Mimosas (film)

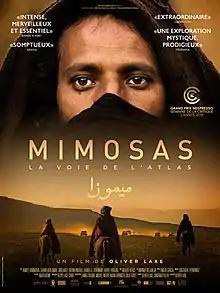
Film poster

Mimosas (original title: Mimosas) is a 2016 drama film directed and co-written by Oliver Laxe, described by Laxe as 'a Religious Western'. The film is a co-production between Spain, Morocco, France and Qatar. It was screened in the Critics' Week section at the 2016 Cannes Film Festival where it won the Nespresso Grand Prize.